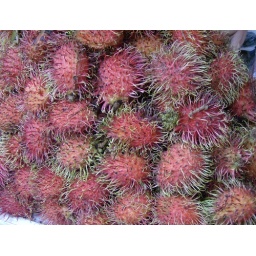
rambutans at a Bangkok street market  near Maharat Road